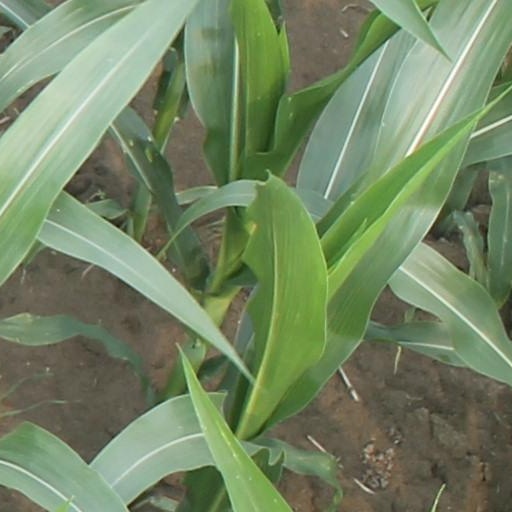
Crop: maize; corn